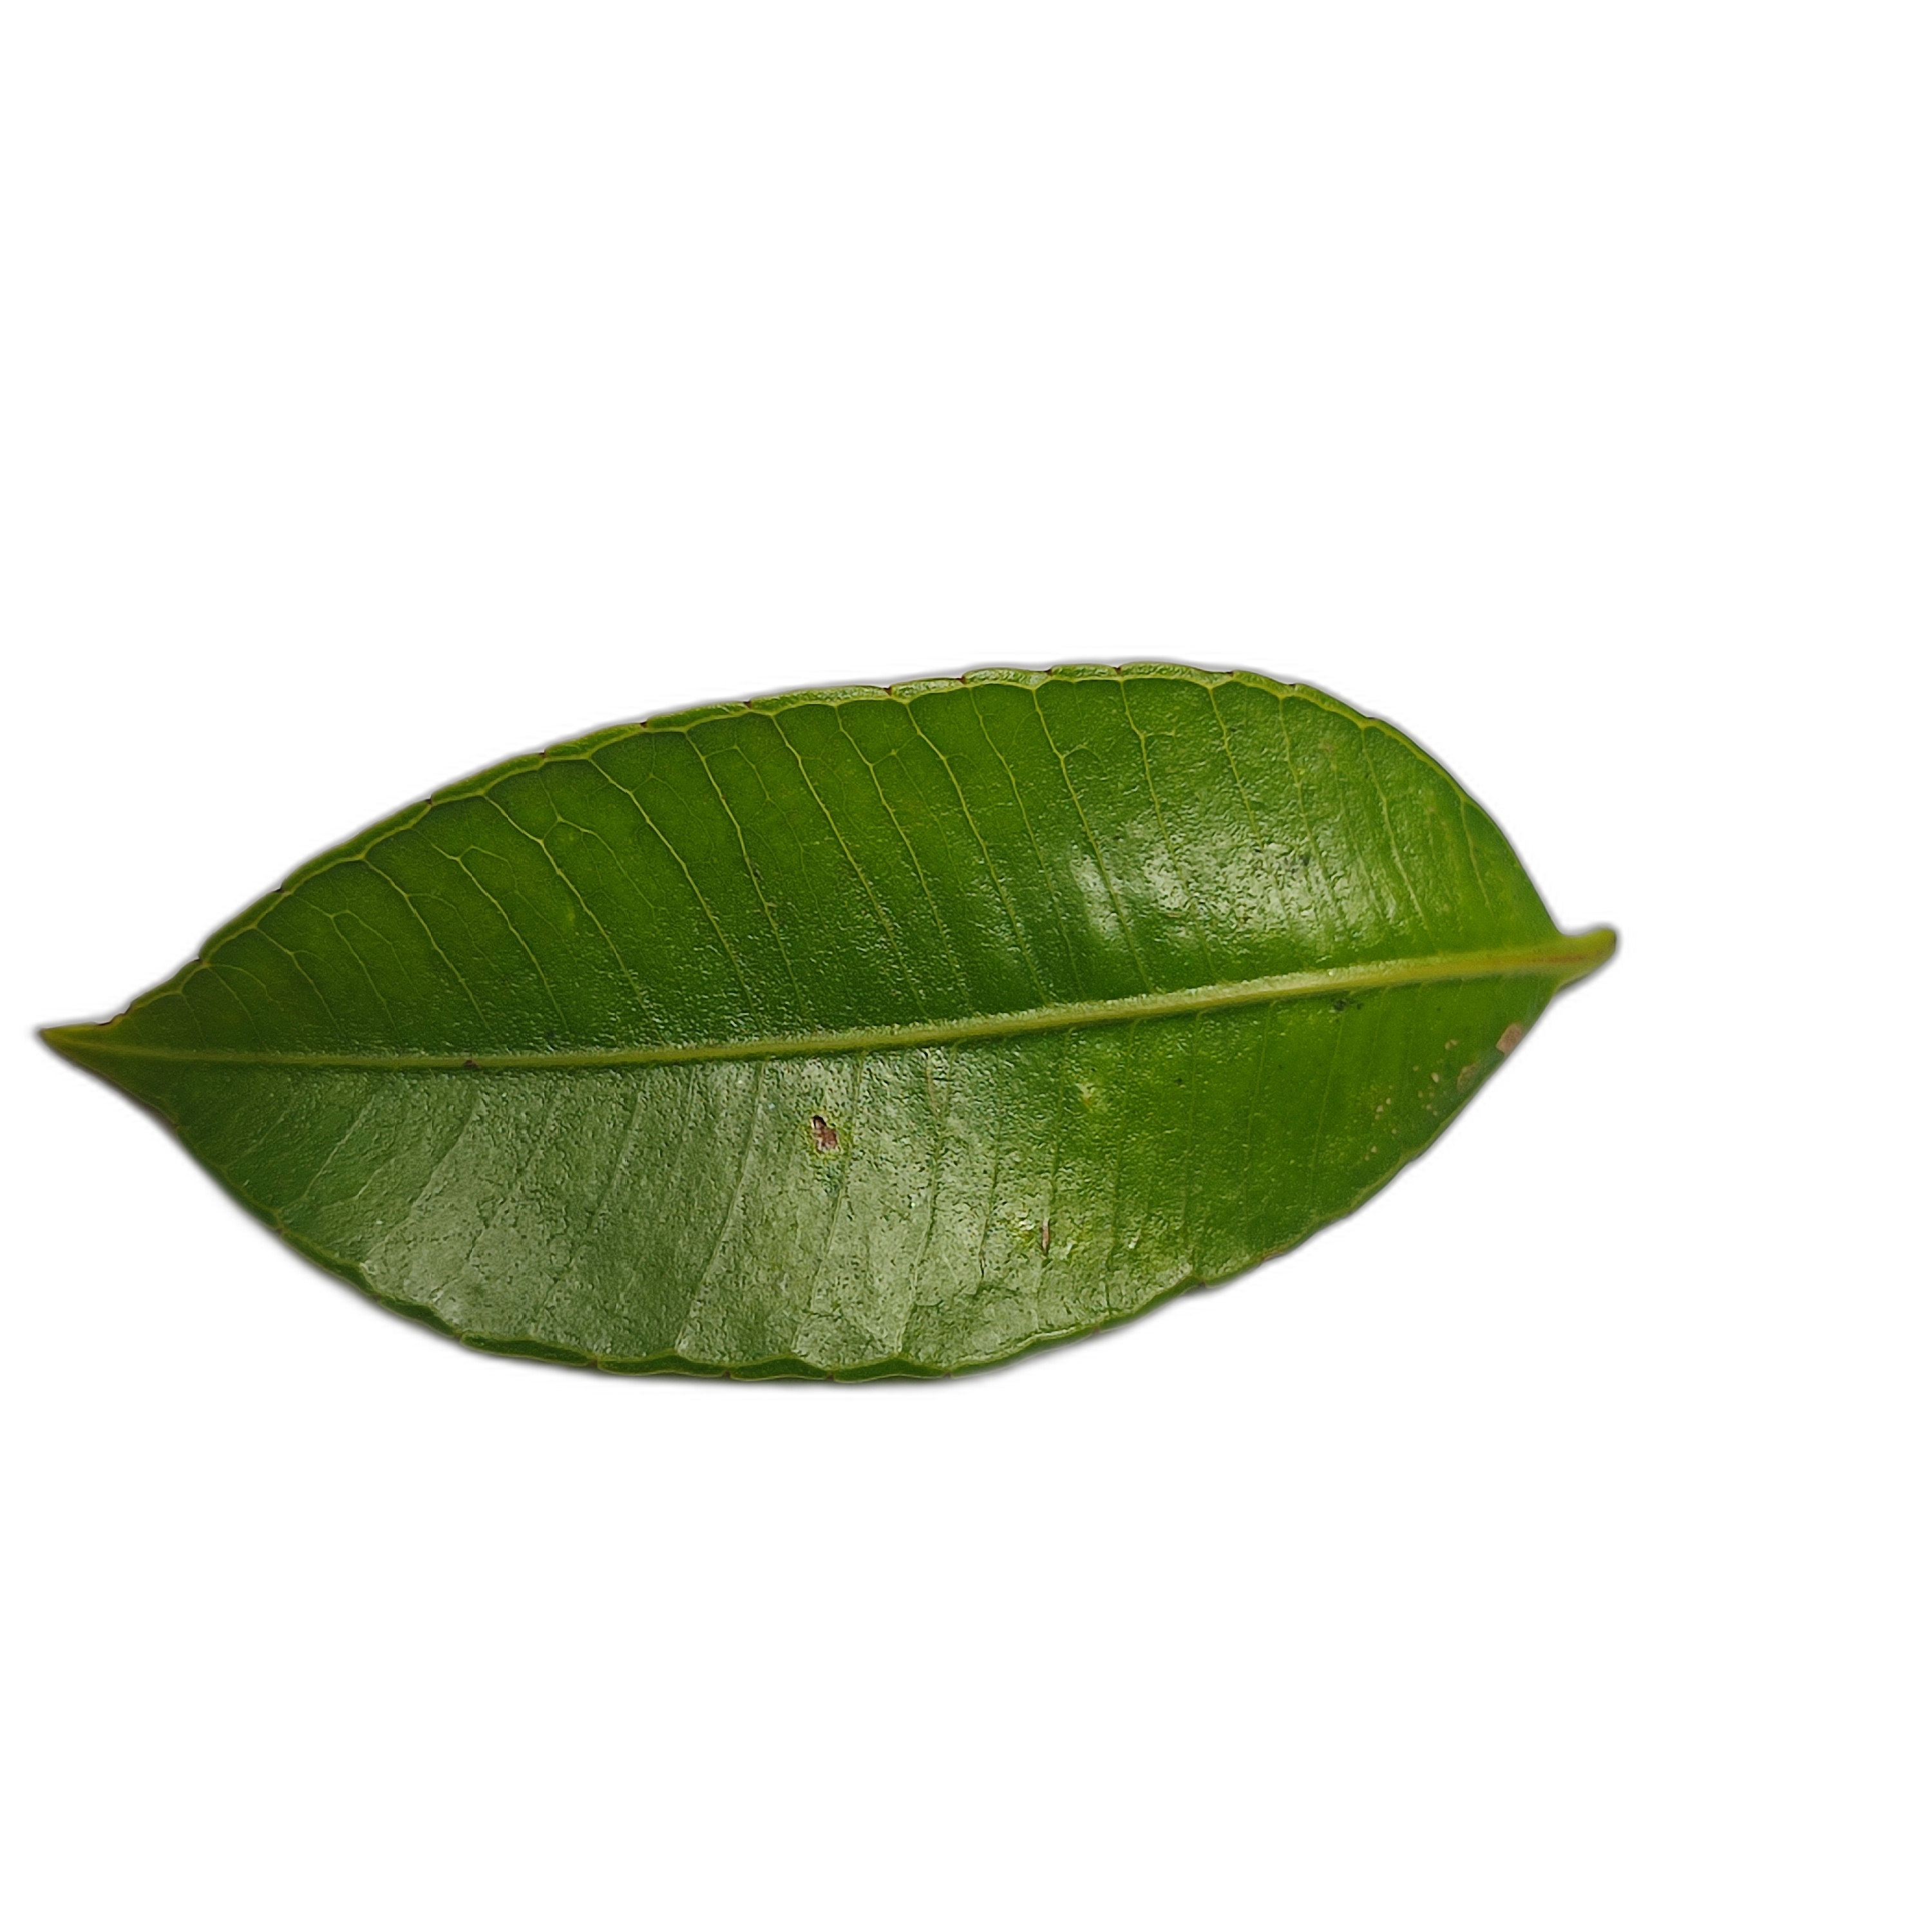
Label: healthy